Cryptachaea

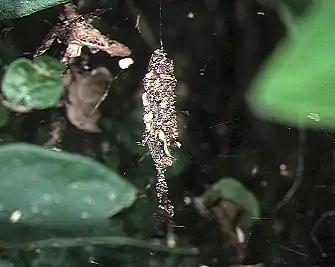

Cryptachaea is a genus of spiders in the Theridiidae (tangle web spider) family.